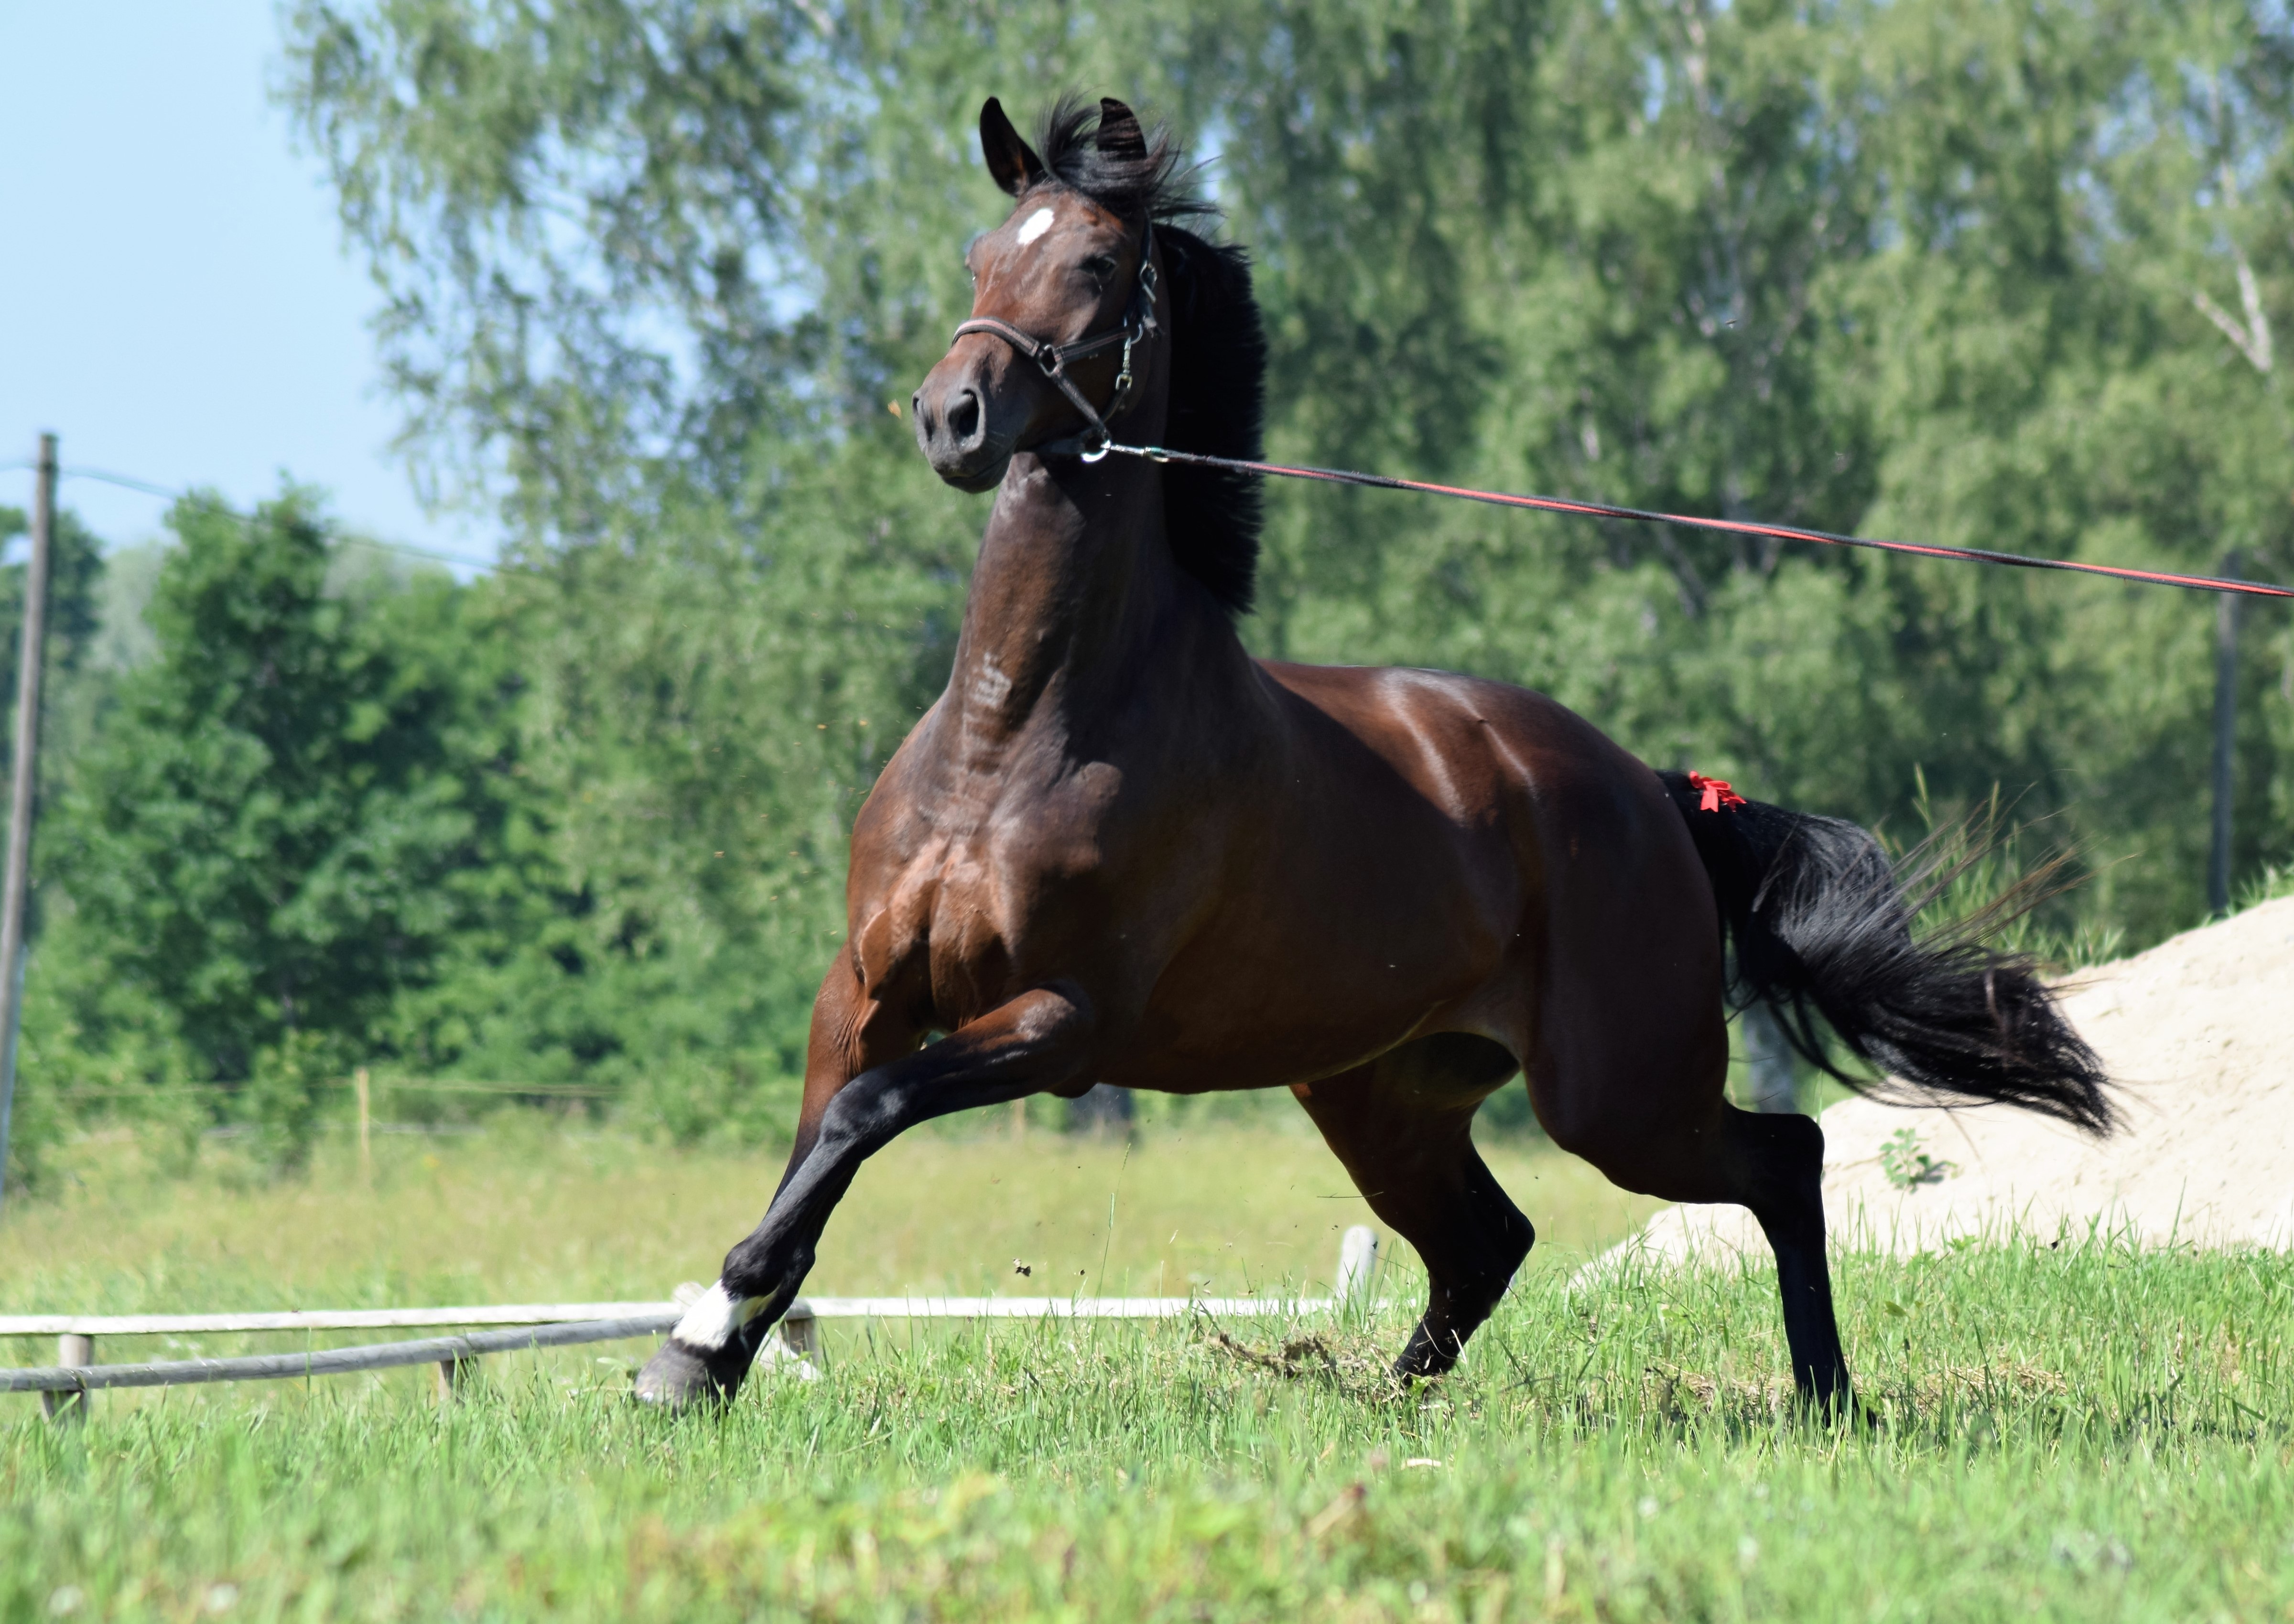
running, animal, wild, pasture, ranch, horse, brown, rein, mammal, stallion, mane, majestic, equestrian, riding, power, horse riding, vertebrate, mare, elegance, strength, purebred, equestrianism, racehorse, eventing, horses running, horse like mammal, mustang horse, animal sports, english riding, equestrian sport, endurance riding